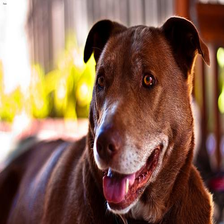
Species: dog
Breed: american pit bull terrier